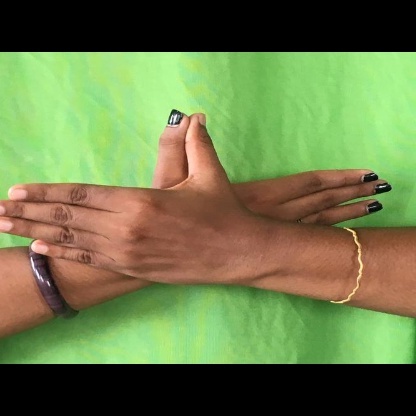
Mudra: Garuda